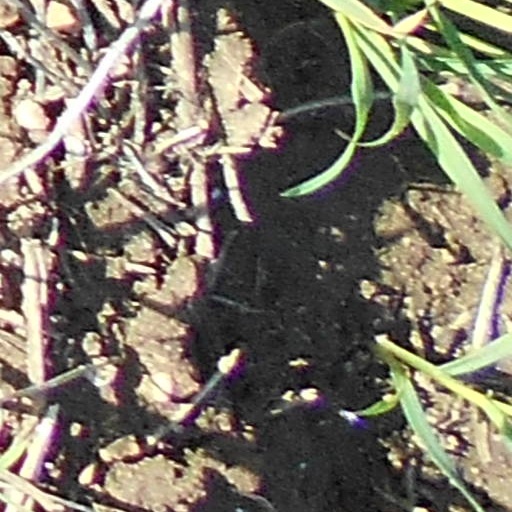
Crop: wheat